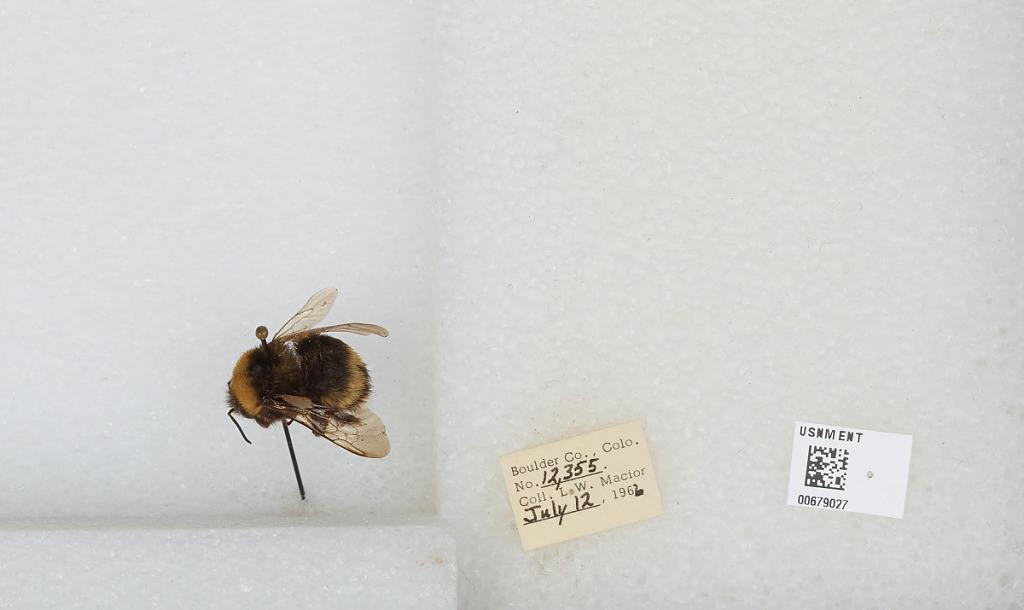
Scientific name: Bombus (Bombus) occidentalis Greene
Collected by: L. Macior
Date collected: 1966-7-12
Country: United States
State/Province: Colorado
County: Boulder
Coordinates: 40.015, -105.27